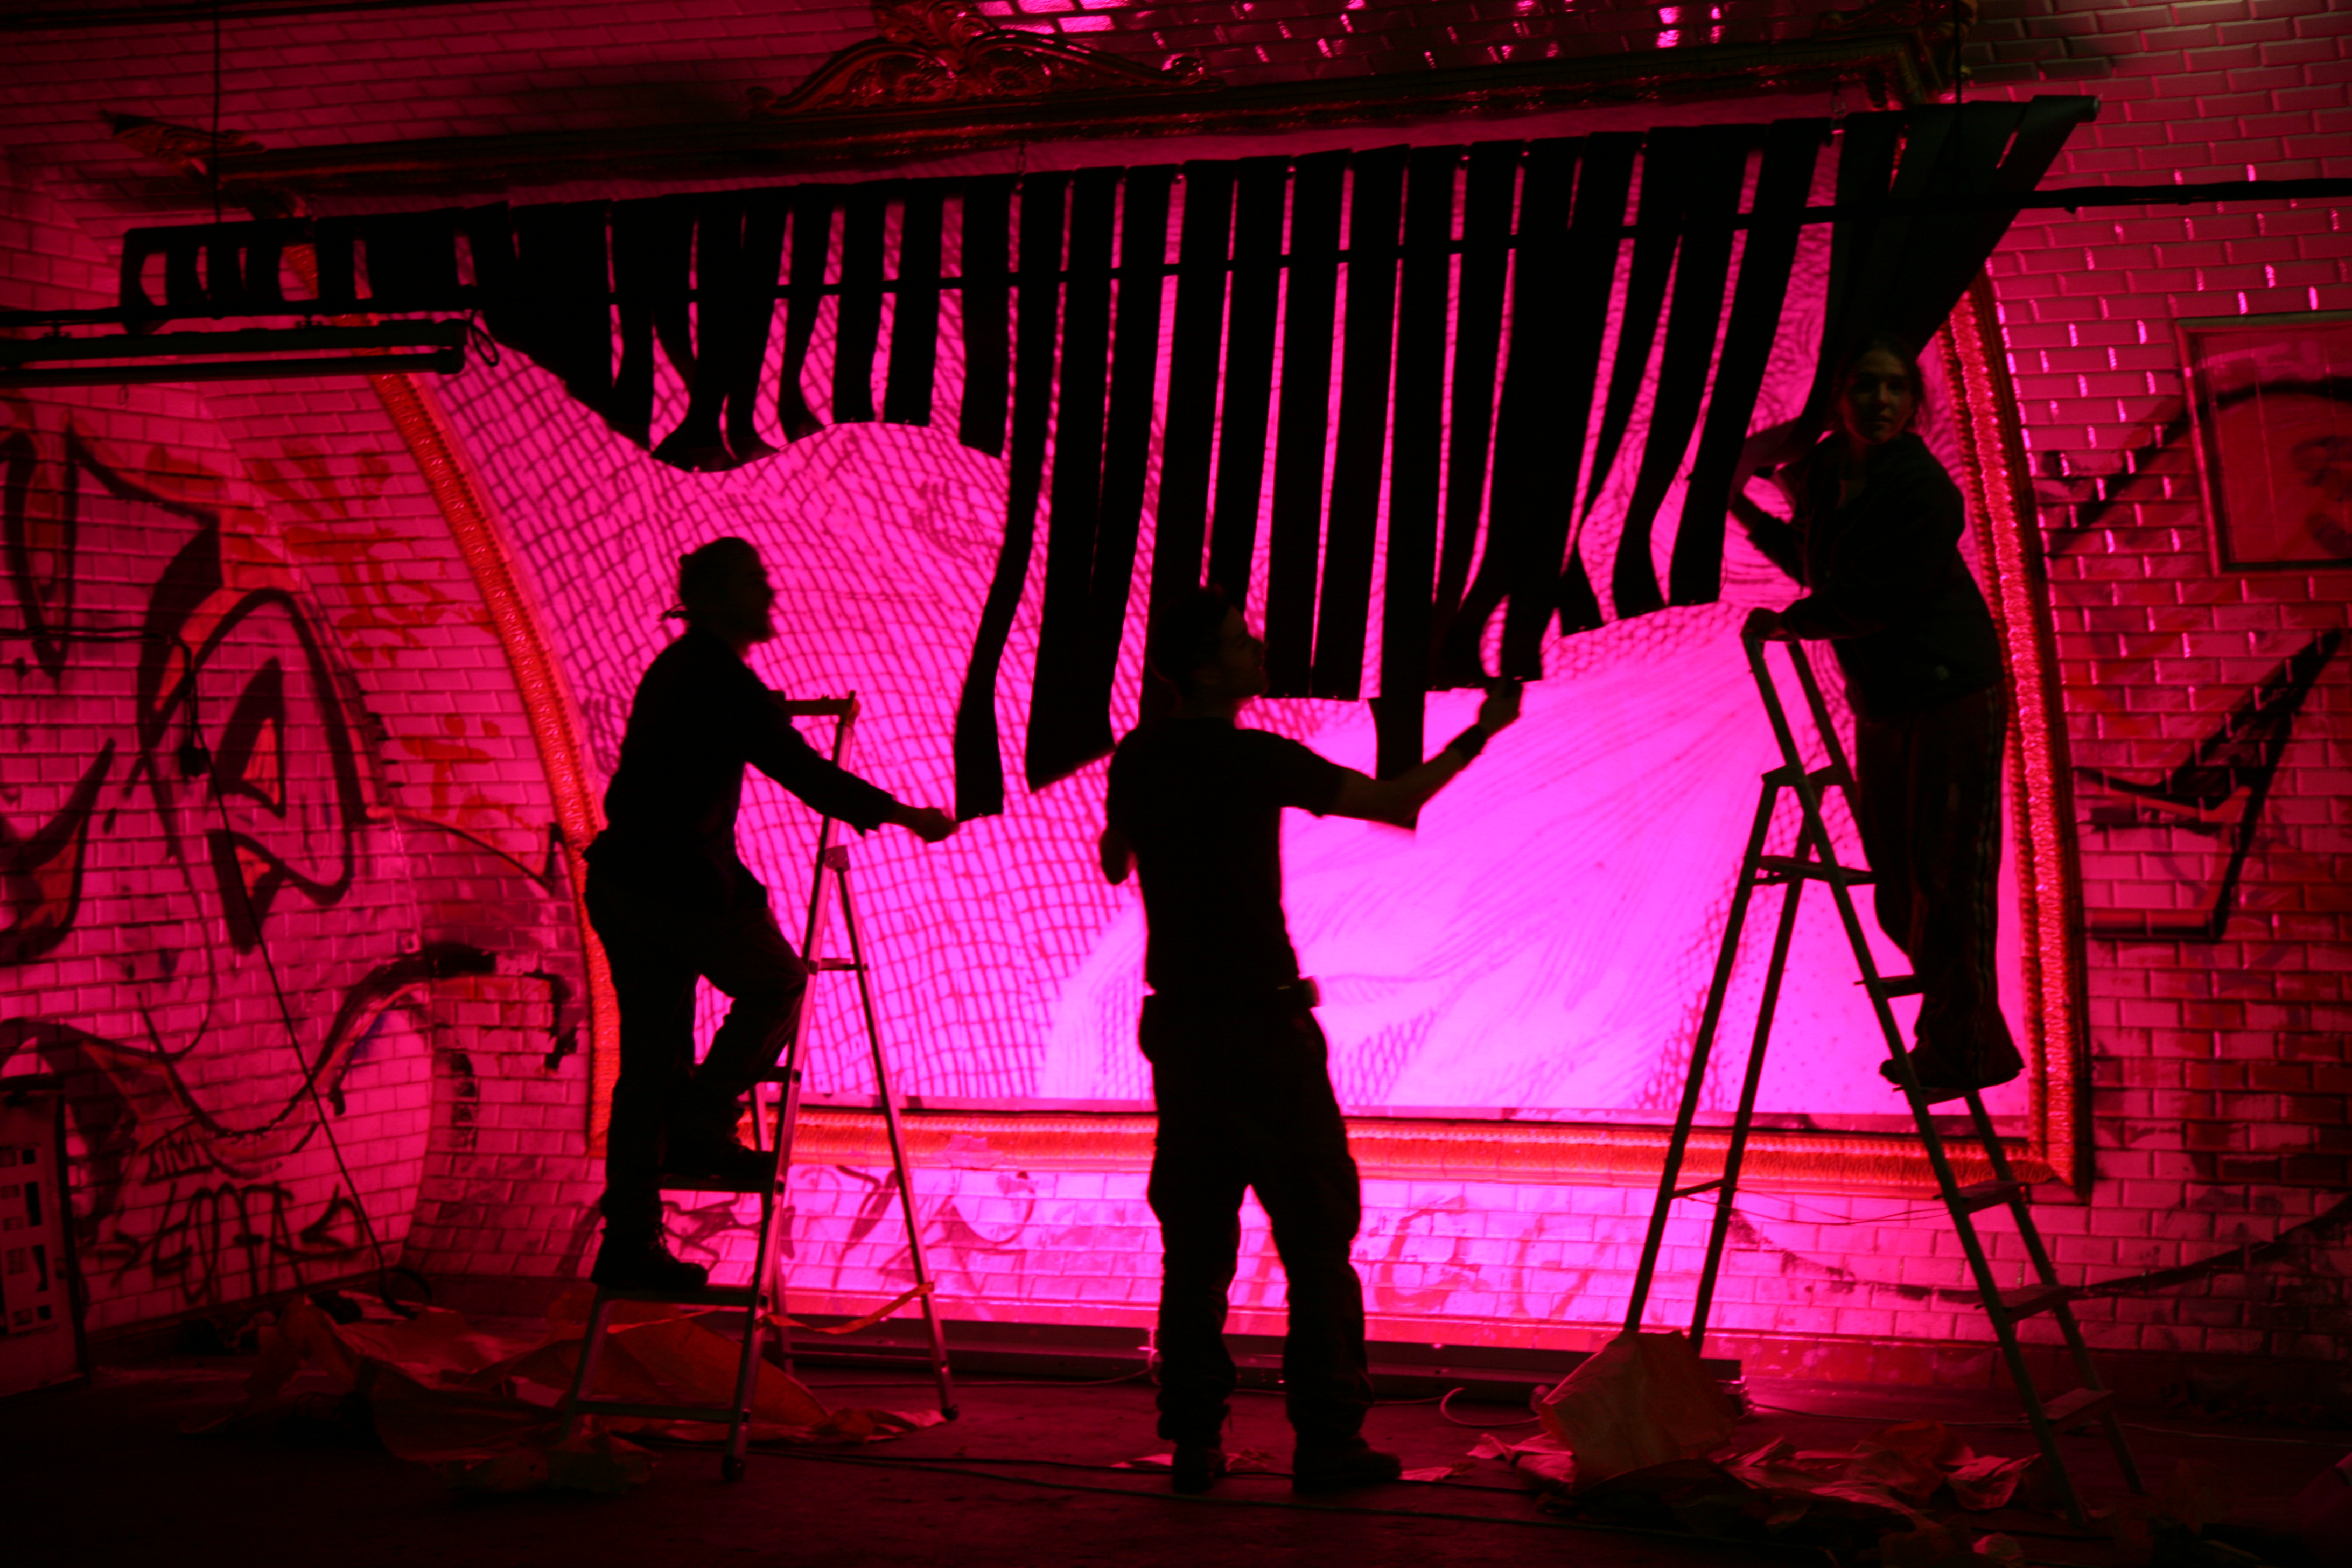
paris, metro, red, color, platform, darkness, graffiti, performance art, theatre, art, stage, performance, tag, bnf, hell, installation, x, entertainment, ratp, enfer, croixrouge, calbum, laurentungerer, performing arts, biblioth quenationaledefrance, musical theatre